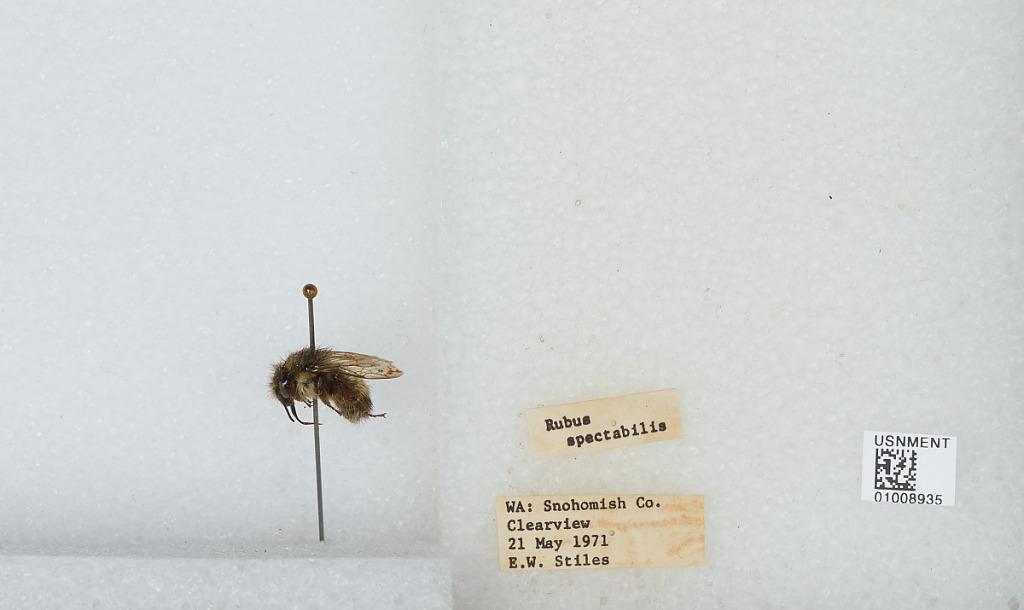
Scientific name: Bombus (Pyrobombus) flavifrons Cresson
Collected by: E. Stiles
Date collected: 1971-5-21
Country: United States
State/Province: Washington
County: Snohomish
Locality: Clearview
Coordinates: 47.8292, -122.145